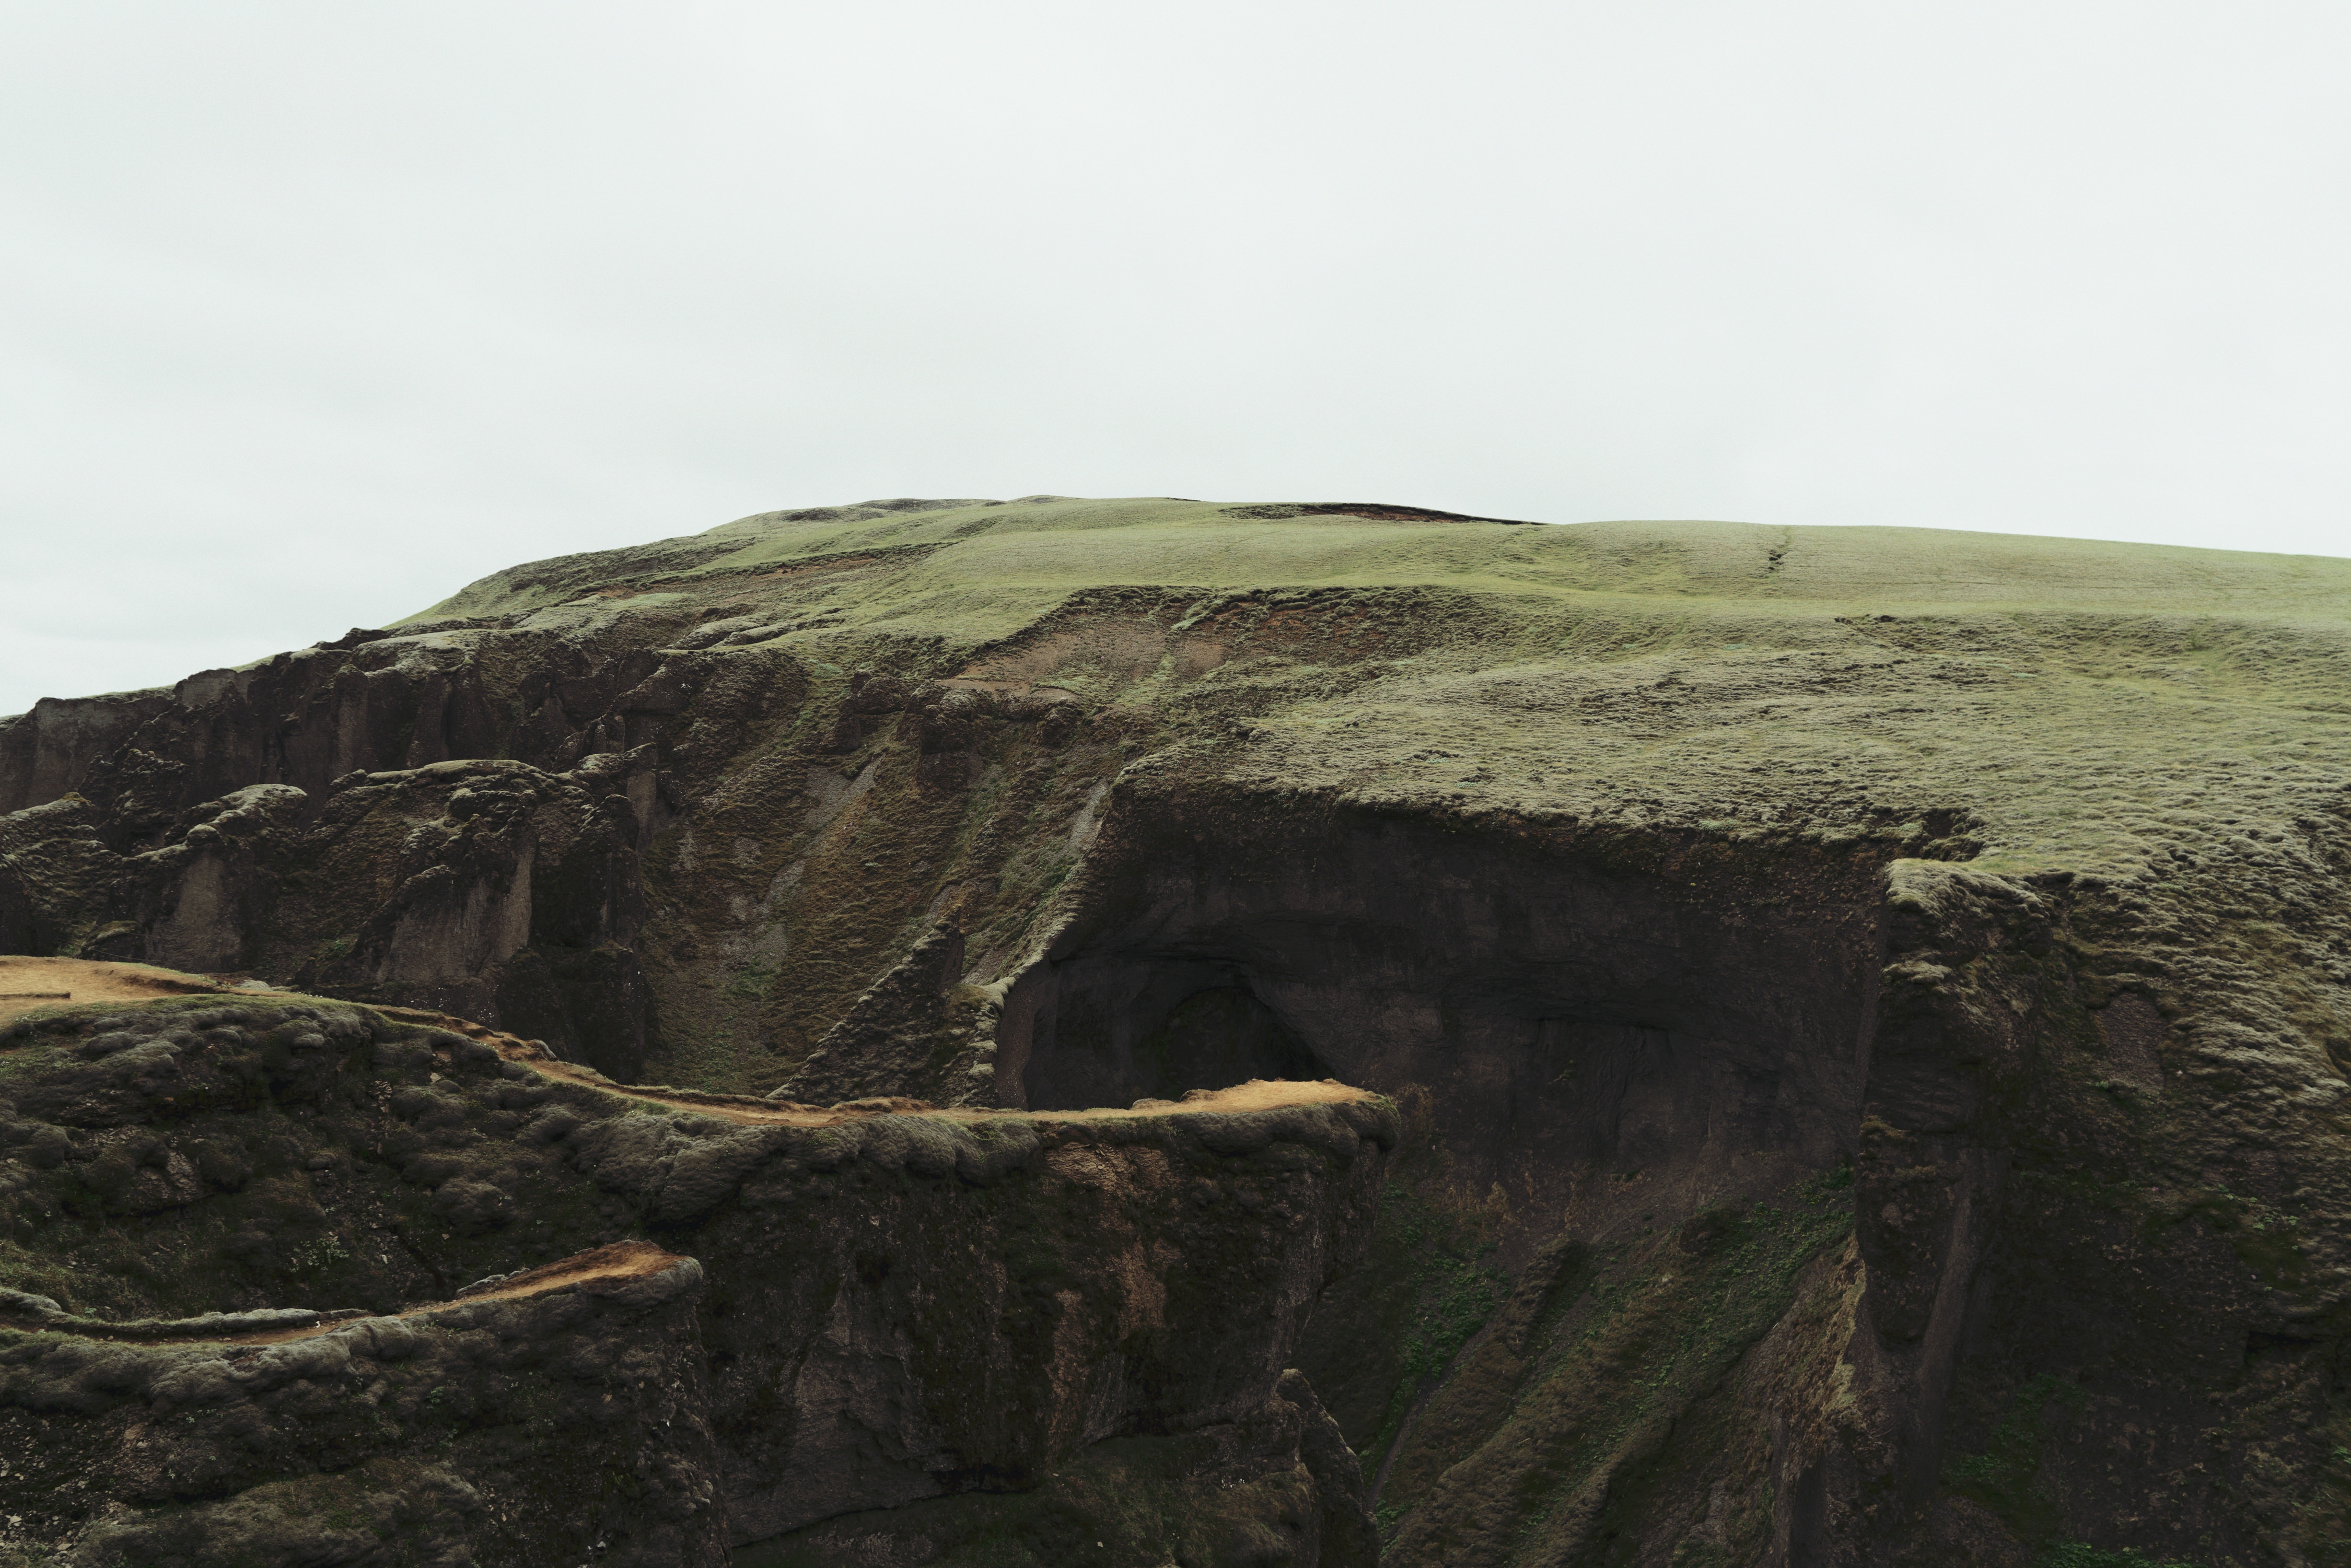
landscape, sea, coast, rock, wilderness, mountain, hill, cliff, terrain, material, ridge, geology, badlands, plateau, fell, landform, geographical feature